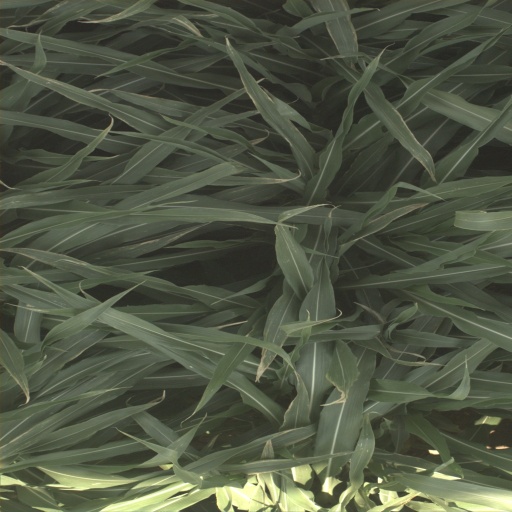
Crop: sorghum